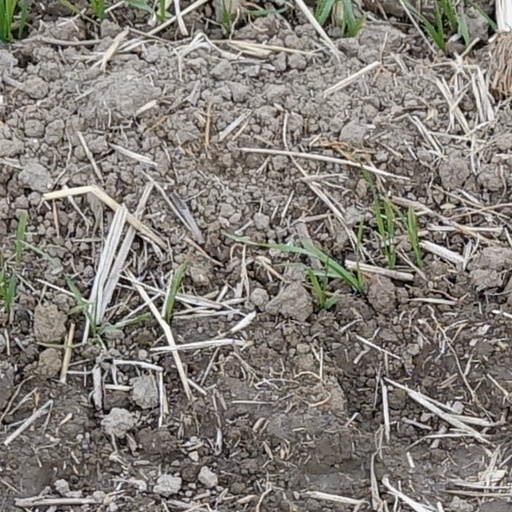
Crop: wheat